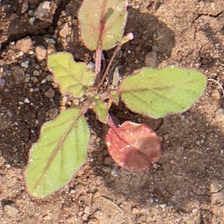
Weed species: Punarnava _(Boerhaavia diffusa)